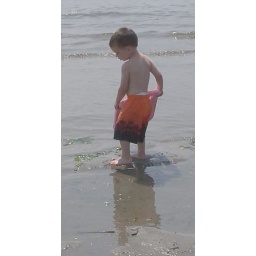
A young boy playing in the tidal flats at Silver Sands beach in Milford, CT.  Summer 2006